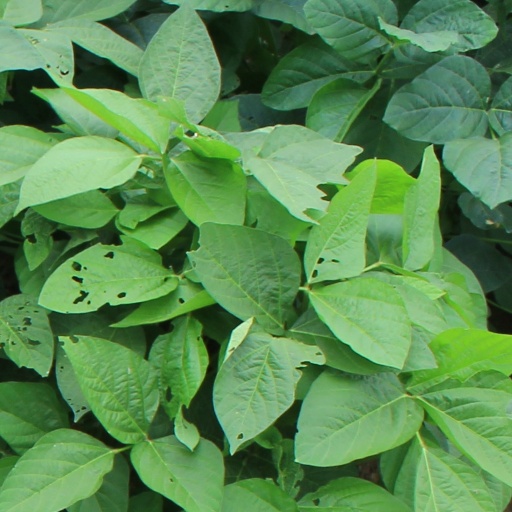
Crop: soybean